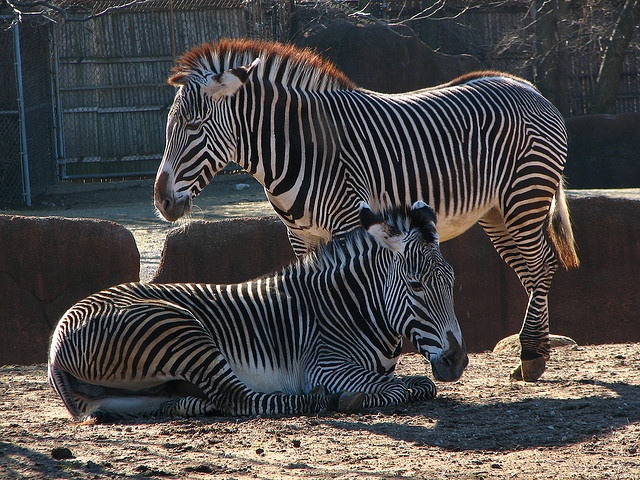
Two zebra standing next to each other on dirt ground.
Two zebras in a exhibit one standing and one laying down.
One zebra is laying down and another zebra is standing up.
two grown zebra inside some kind of enclosure
Pair of Zebras enjoying quiet time in zoo setting.